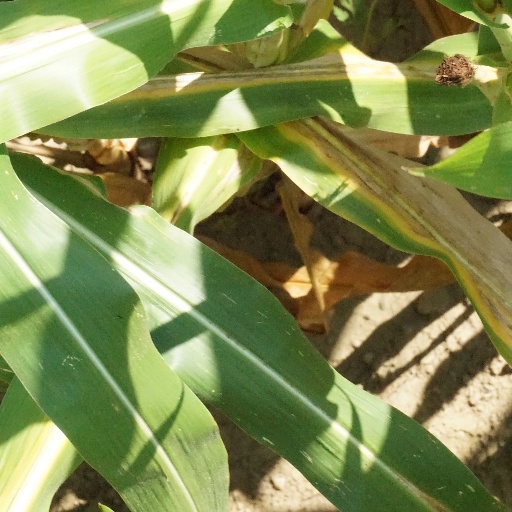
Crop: maize; corn